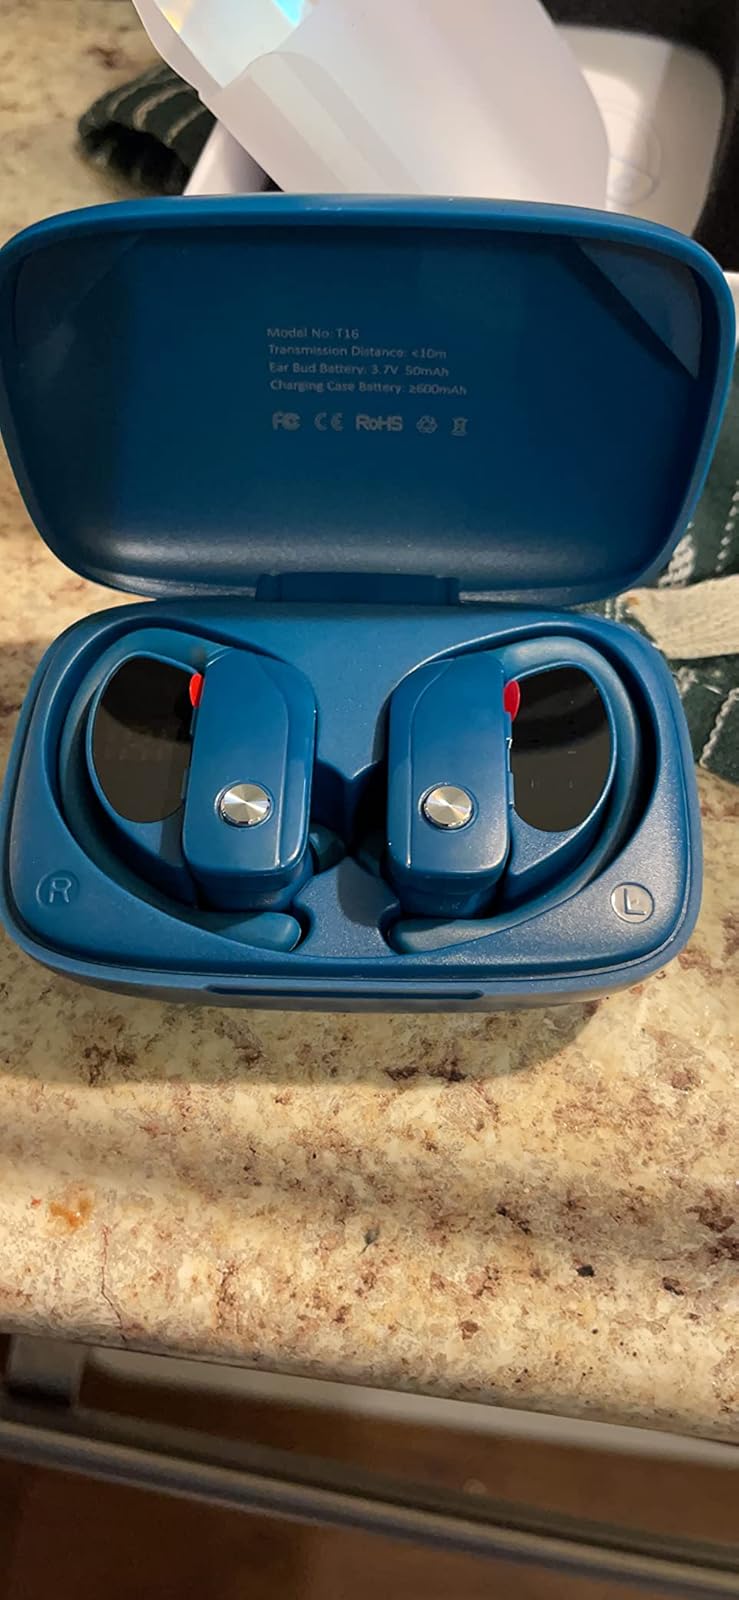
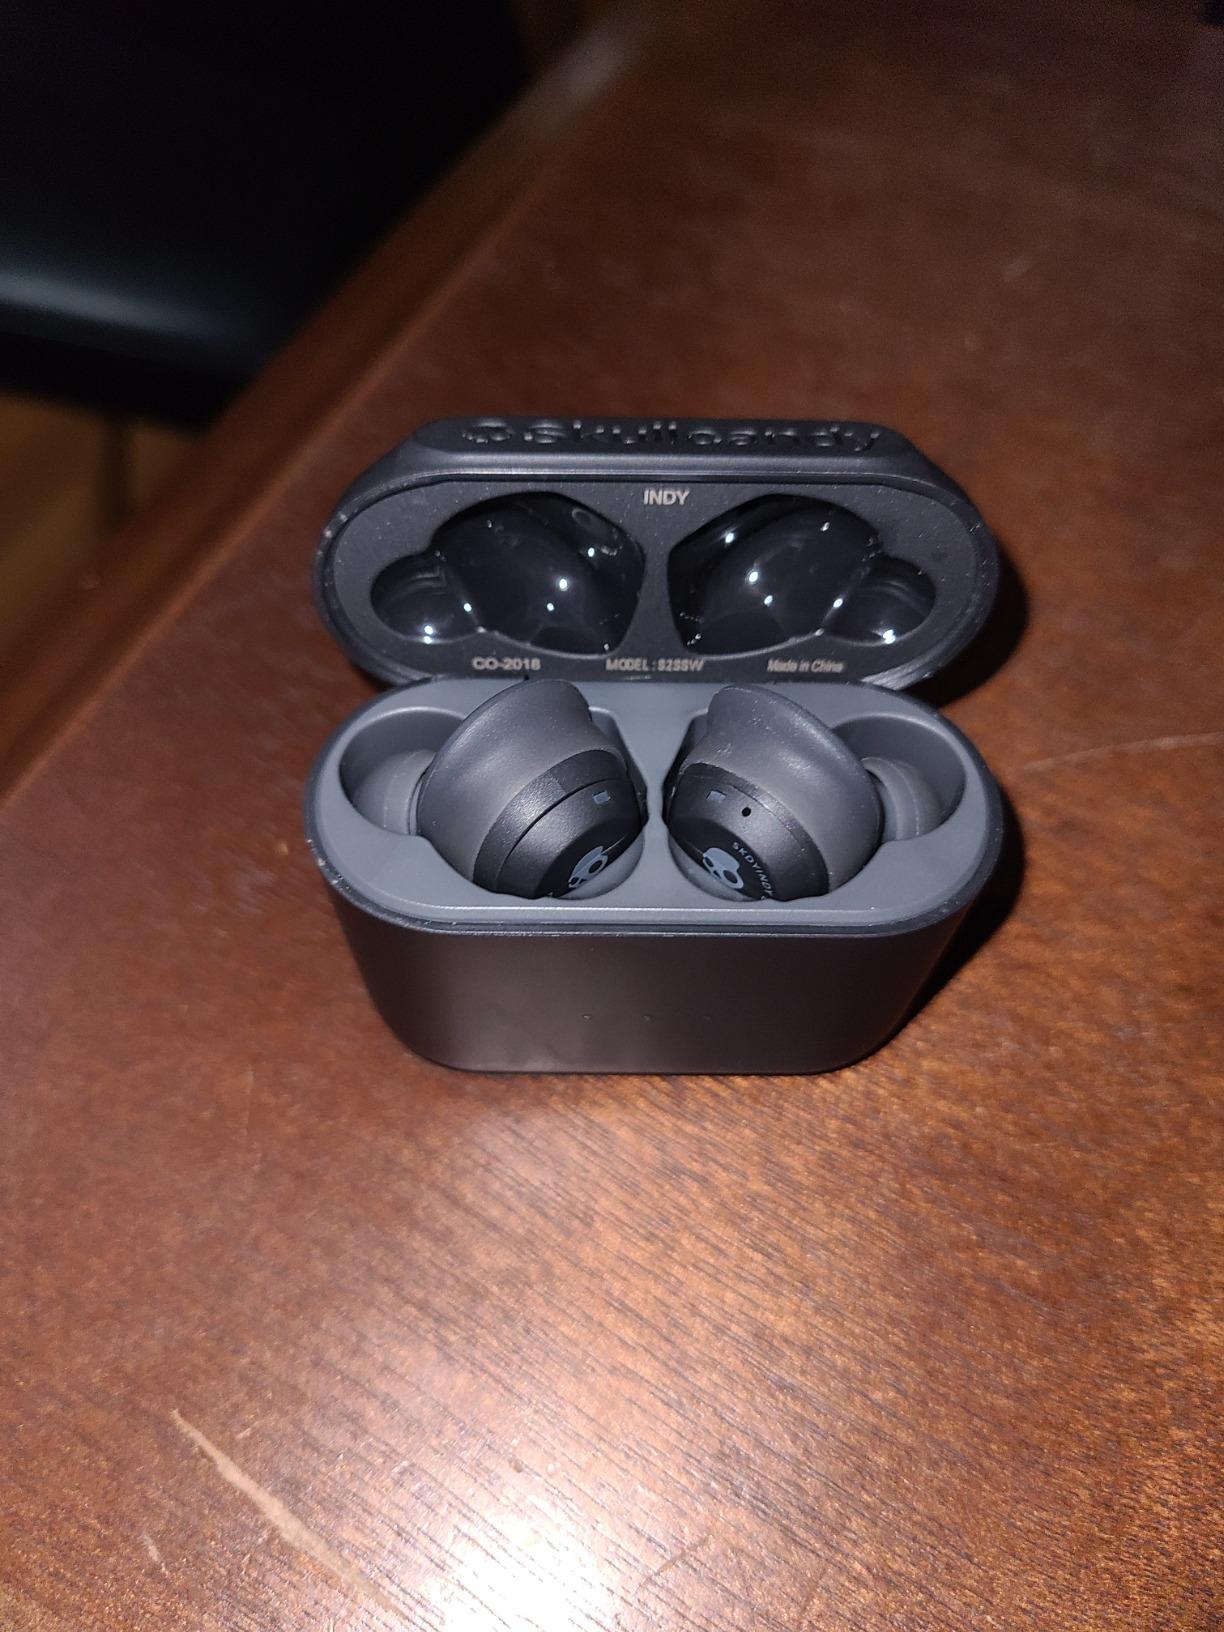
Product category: earbuds
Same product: no